Shilpgram, Udaipur

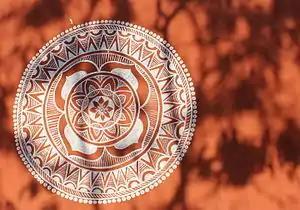

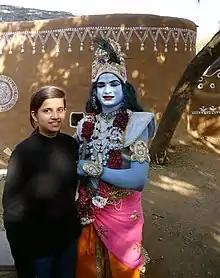
Shilpgram Udaipur

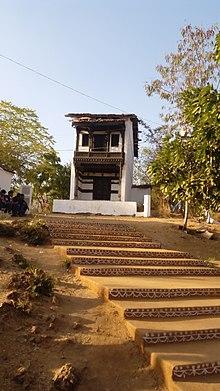
A small hut at Shilpgram

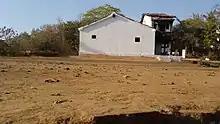
A village hut at Shilpgram, Udaipur

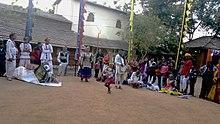
Artists Performing at Shilpgram, Udaipur

The Complex has an open-air Amphitheatre with a seating capacity of approximately 8000, used for the major theatre festivals held here, and the traditional folk performing arts. Each member state of the West Zone has traditional huts built within the Shilpgram, derivative of certain basic occupations fundamental to the way of life of the people of the area and also central to the culture of the country. In these traditional huts, household articles of everyday use, like terracotta, textile, wooden and metal items, decorative objects and implements are featured with appropriate signage and explanatory details with the objective to give a realistic glimpse of the people and their belongings.